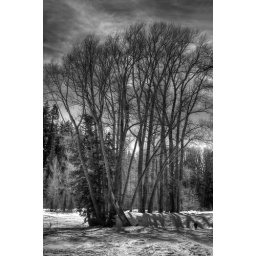
trees in black and white with a dog